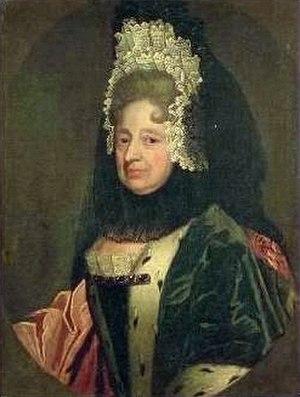
Cet article donne la liste des héritiers successifs du trône britannique depuis l'Acte d'Union de 1707. Les règles de succession fixées par l'Acte d'Établissement de 1701 excluent les catholiques du trône au bénéfice des seuls protestants. Jusqu'en 2012, les hommes, au même degré de parenté, ont toujours été prioritaires sur les femmes pour l'accession au trône, en vertu de la primogéniture cognatique avec préférence masculine. Les héritiers mâles portent les titres de prince de Galles et de duc de Cornouailles, créés respectivement en 1301 et 1337 sur décision des rois Édouard Iᵉʳ et Édouard III en faveur du premier descendant mâle du monarque.
Cet article donne la liste des héritiers successifs du trône d'Écosse depuis l'avènement de David Iᵉʳ en 1124 jusqu'à l'Acte d'Union de 1707. Contrairement à d'autres monarchies, les règles de succession n'ont pas inclus la loi salique, mais les droits des femmes n'ont cependant pas toujours été respectés. Les héritiers mâles ont porté le titre de duc de Rothesay, créé en 1398 sur décision du roi Robert III en faveur du premier descendant mâle du monarque, qui est aujourd'hui porté par les héritiers du trône britannique.
Cet article donne la liste des héritiers successifs du trône d'Angleterre depuis la conquête de Guillaume le Conquérant lors de la crise de succession d'Angleterre en 1066 jusqu'à l'Acte d'Union de 1707. Contrairement à d'autres monarchies, les règles de succession n'ont pas inclus la loi salique, mais les droits des femmes n'ont cependant pas toujours été respectés. Les héritiers mâles ont porté les titres de prince de Galles et de duc de Cornouailles, créés respectivement en 1301 et 1337 sur décision des rois Édouard Iᵉʳ et Édouard III en faveur du premier descendant mâle du monarque, qui sont aujourd'hui portés par les héritiers du trône britannique.